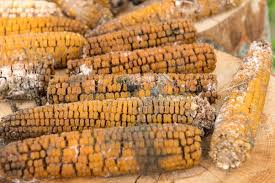
Waste category: biological